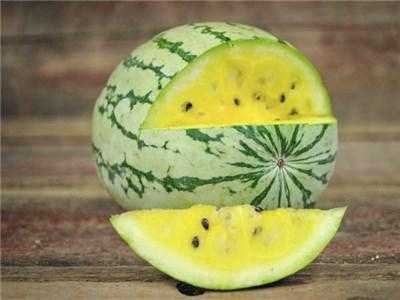
Label: Watermelon